Tittmoning

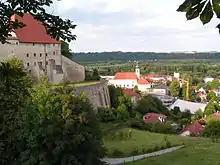
Castle and town

The settlement of "Titamanninga" was first mentioned about 790 AD, then a possession of St Peter's Abbey, Salzburg. After the Archbishops of Salzburg had achieved immediate status in the late 13th century, Tittmoning Castle was built as a border fortress against the incursions by the Dukes of Bavaria. The episcopal administrator of the castle and its environs was called burgrave ("Burggraf"), as was Ulrich von Wispeck in 1282. Tittmoning was occupied by the forces of the German king Louis the Bavarian during his conflict with the papacy in 1324; nevertheless, he restored it to the Salzburg archbishops three years later.